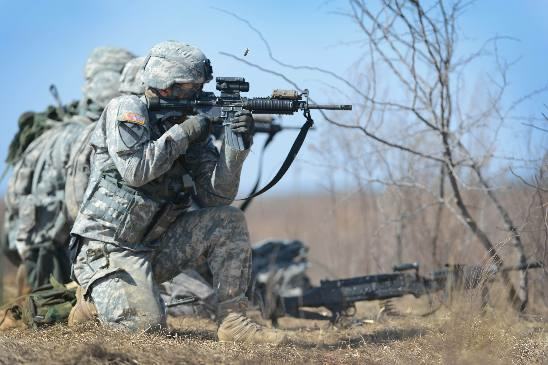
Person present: Yes